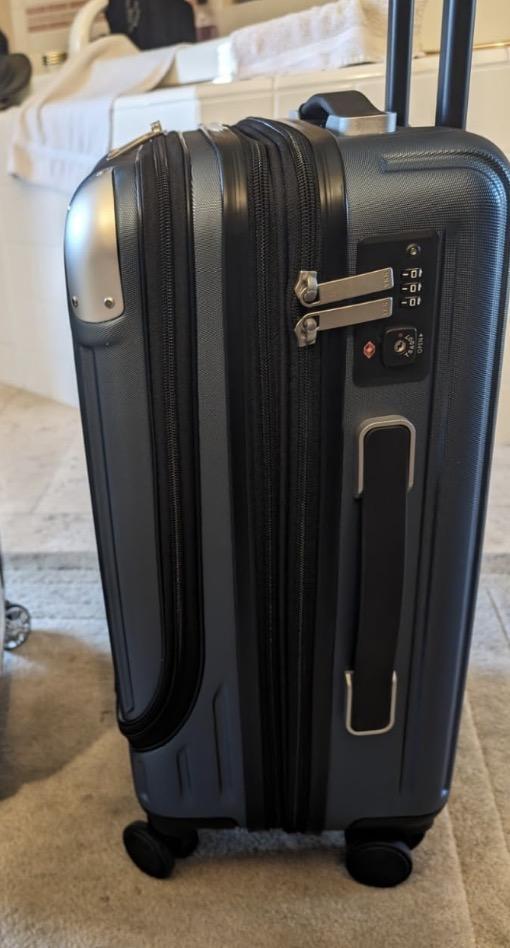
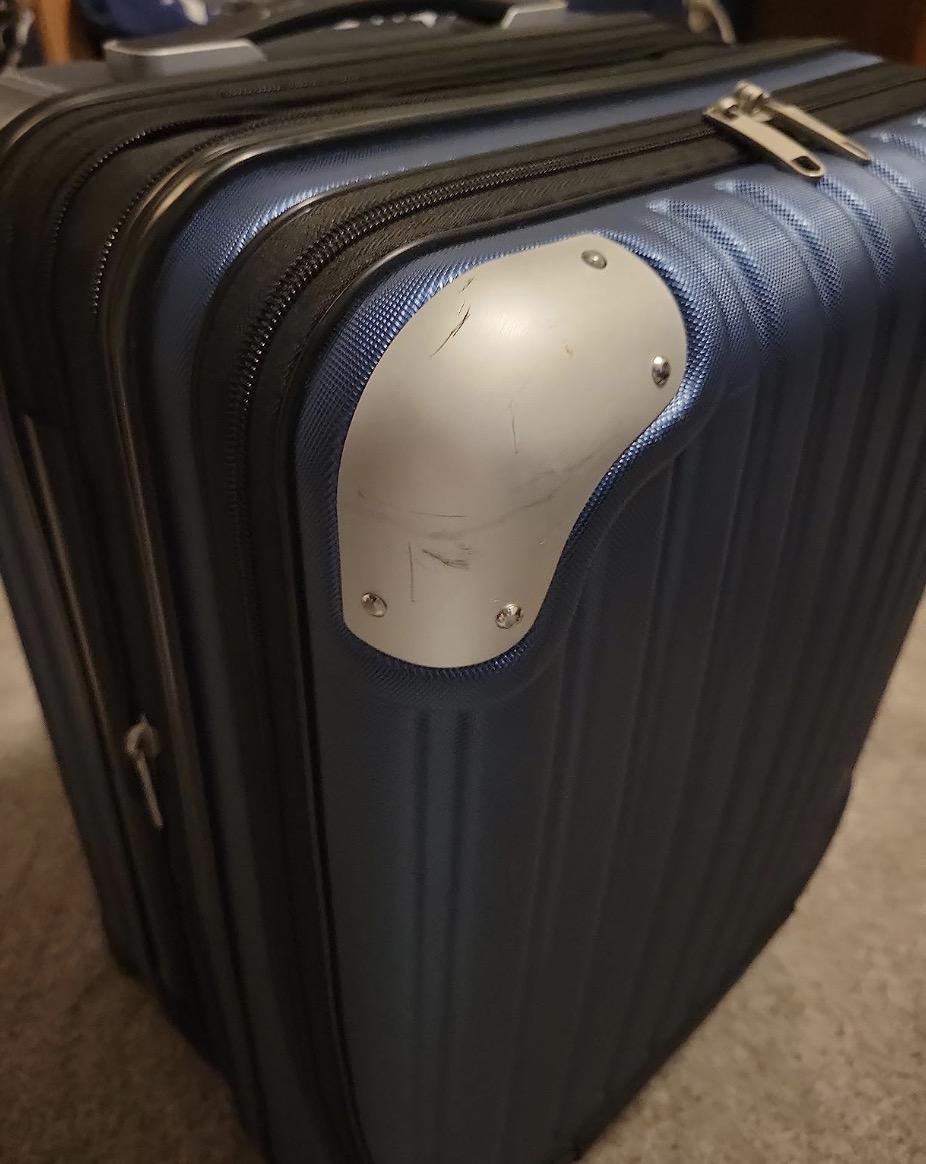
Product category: items_tea
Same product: yes